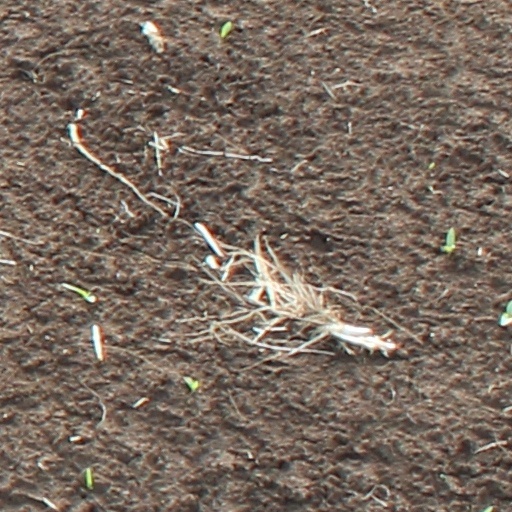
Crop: wheat